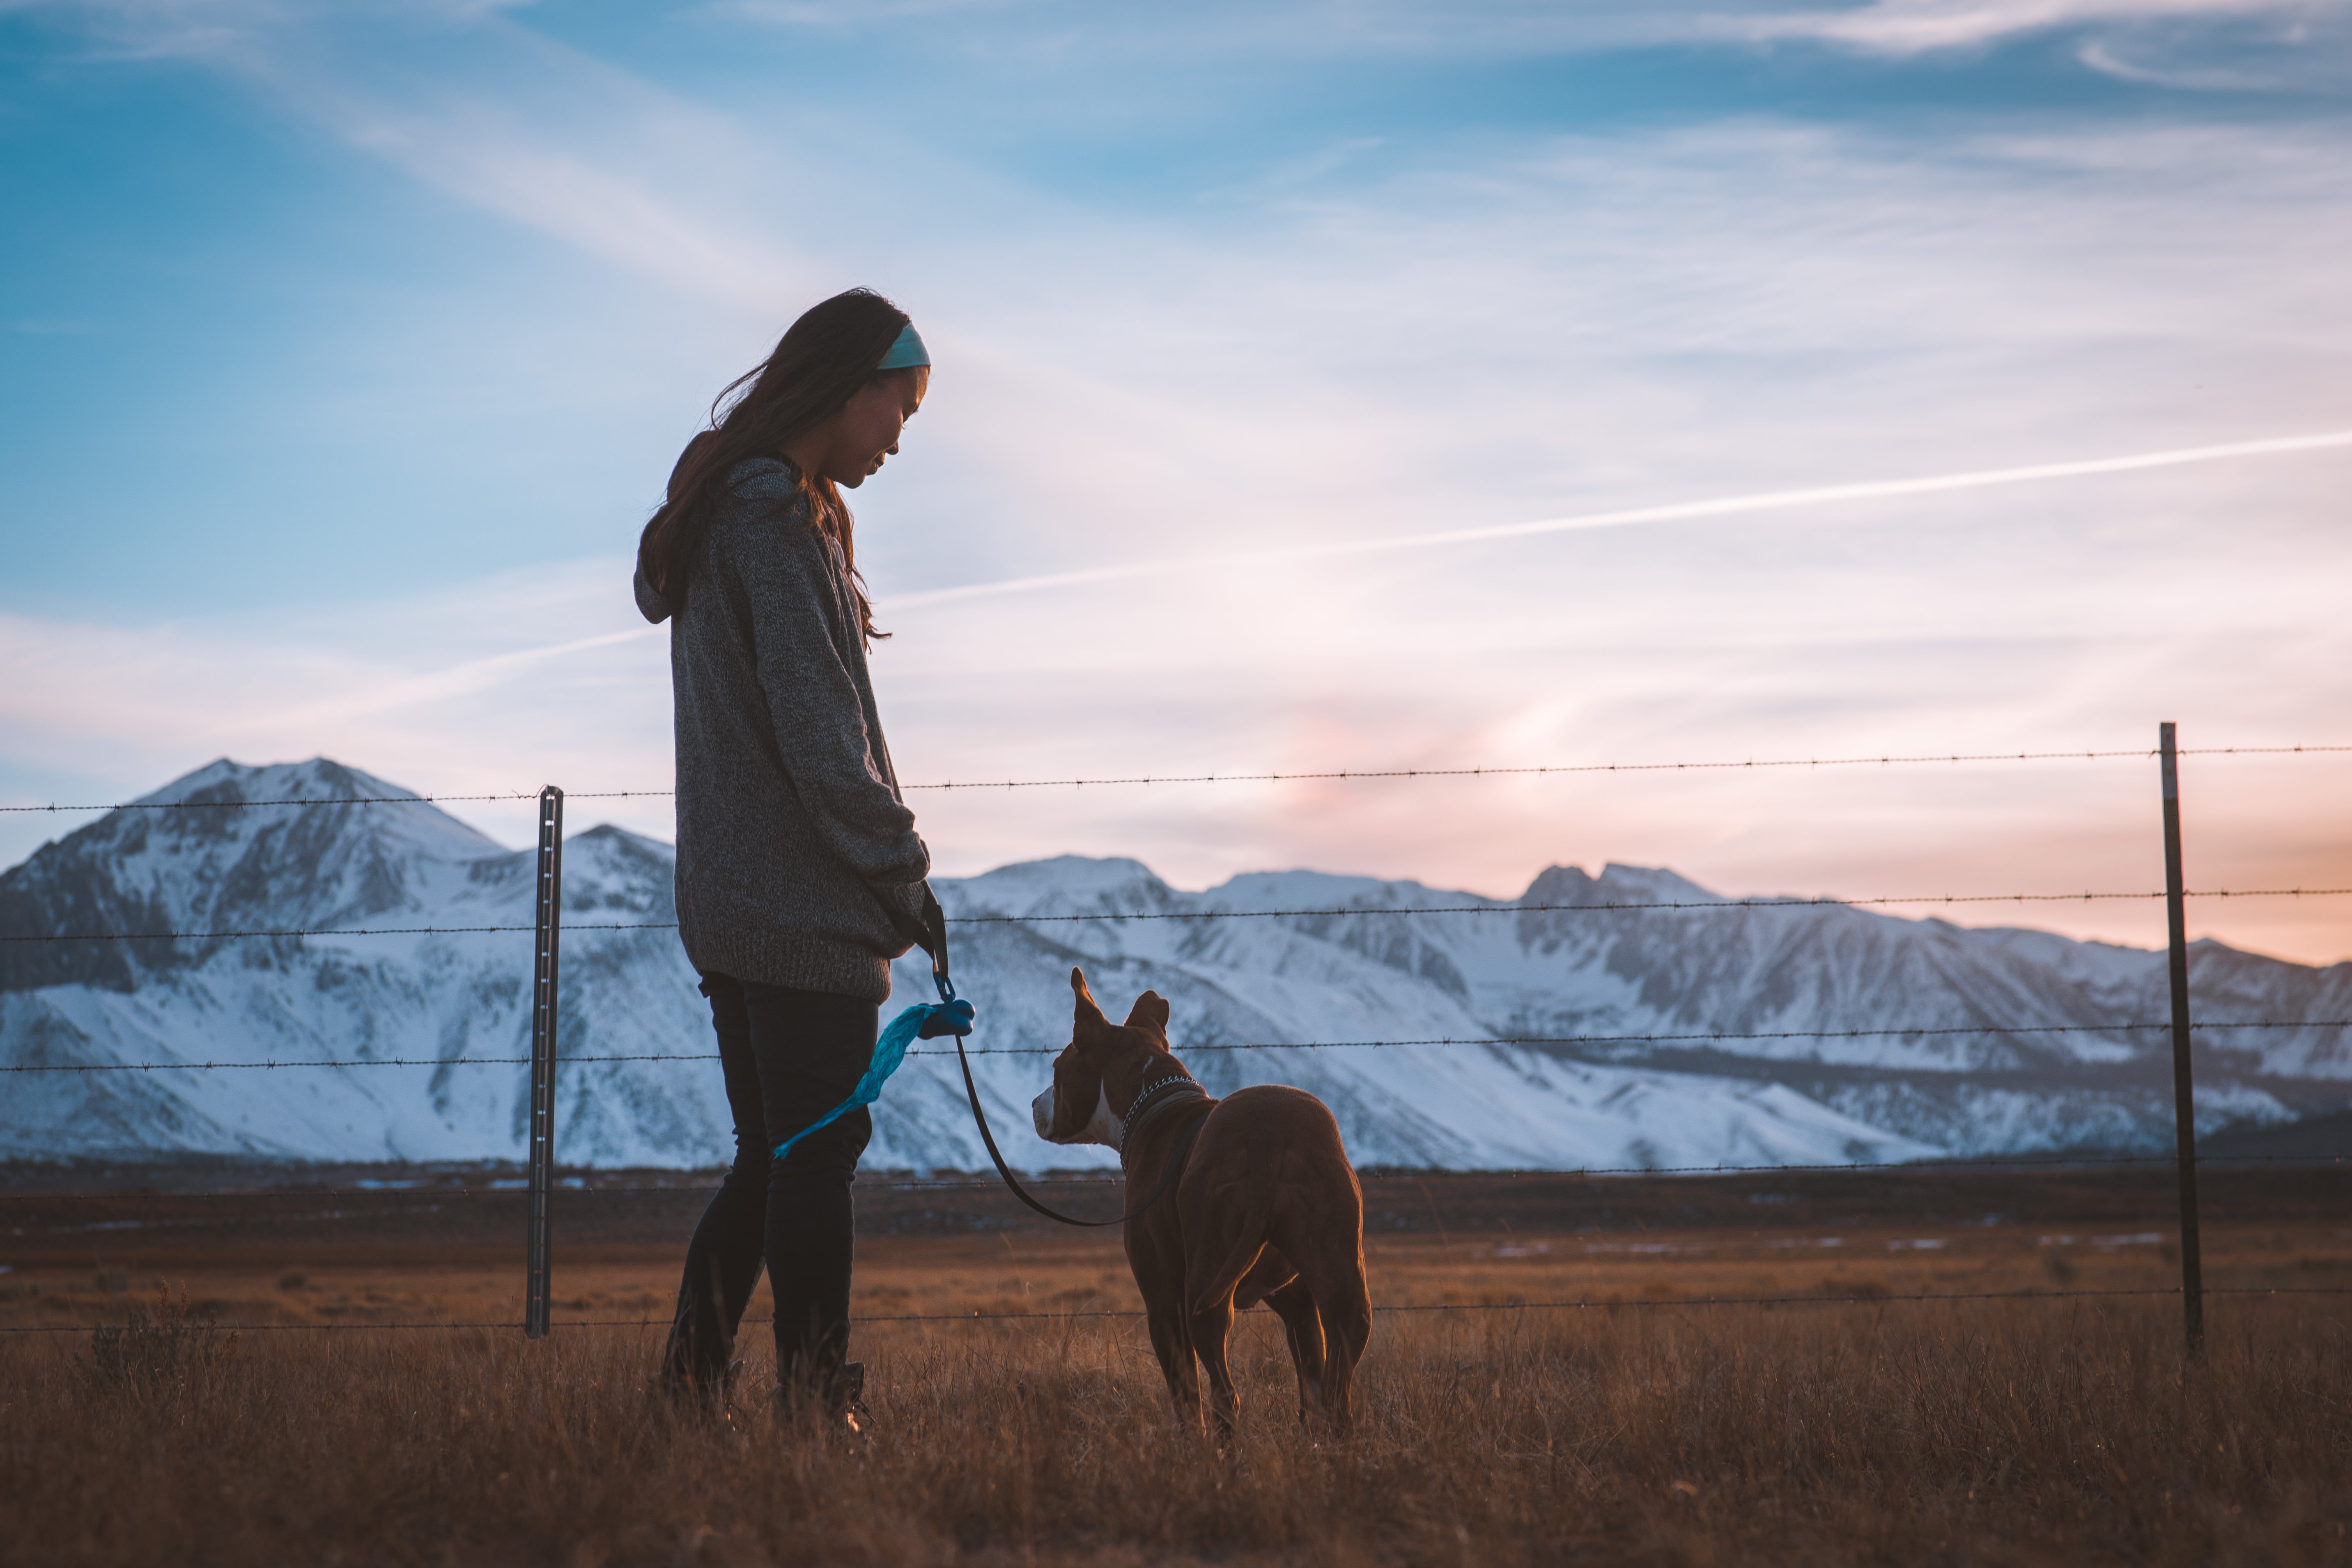
landscape, grass, mountain, snow, winter, fence, girl, woman, sunset, field, morning, hill, dog, evening, pet, outdoors